PKP class EP05

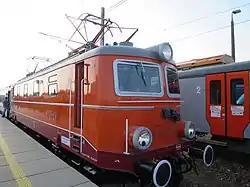
EP05-23

Following the introduction of EP09 locomotives, EP05 started to be withdrawn from service, but due to several break downs of EP09 it was postponed. Today only one unit (EP05-23) of this locomotive still run under PKP Cargo, pulling InterCity trains. There is also one unit of EU05 left in service, which is in fact EP05-22 engine repainted in 2003. It serves as an exhibit in Kraków. As of 2018, it has been restored and re-entered regular service, at speeds of 160 km/h. EP05-23 Re-entered regular Service As an Active Exhibit In 2017. Repainted Back To The Orange Livery in the same year, EP05-23 unit is owned by PKP Intercity